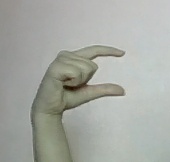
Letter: dal